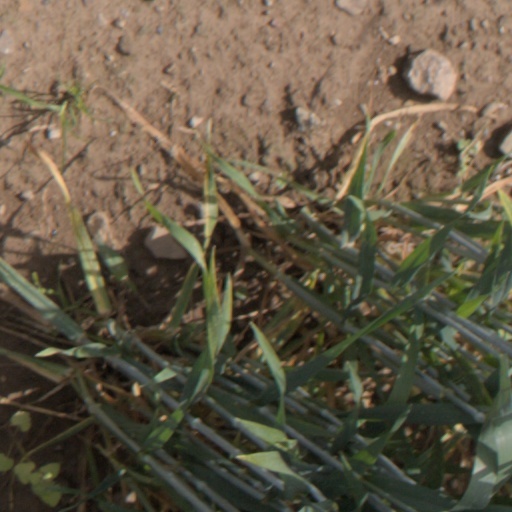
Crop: wheat